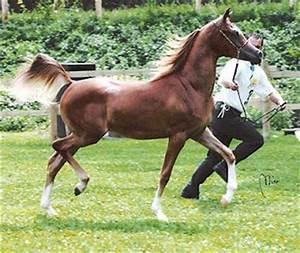
horse